Portsmouth Cubs

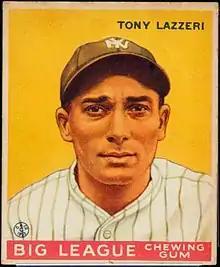
(1933) Baseball Hall of Fame member Tony Lazzeri, New York Yankees. Goudey baseball card. Lazzeri was the player/manager for Portsmouth in 1942, leading the team to the league pennant.

At age 38, Baseball Hall of Fame member Tony Lazzeri became Portsmouth's player/manager in 1942. Lazzeri Came to Portsmouth after playing the 1941 season for the San Francisco Seals team of the Pacific Coast League. Lazzeri was working at a Defense Plant in San Francisco at the time of his hiring by Portsmouth on December 28, 1941. Lazzeri was the second baseman for the New York Yankees from 1926 to 1937, playing alongside Babe Ruth, Lou Gehrig, Lefty Gomez and Joe DiMaggio and winning five world series championships, while accumulating seven seasons with over 100 RBI. Lazzeri died in August 1946 at the age of 42 of a heart attack. He was elected to the Baseball Hall of Fame in 1991.